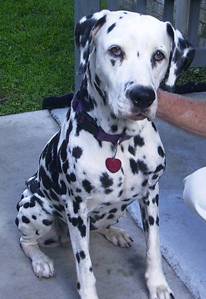
Label: dog